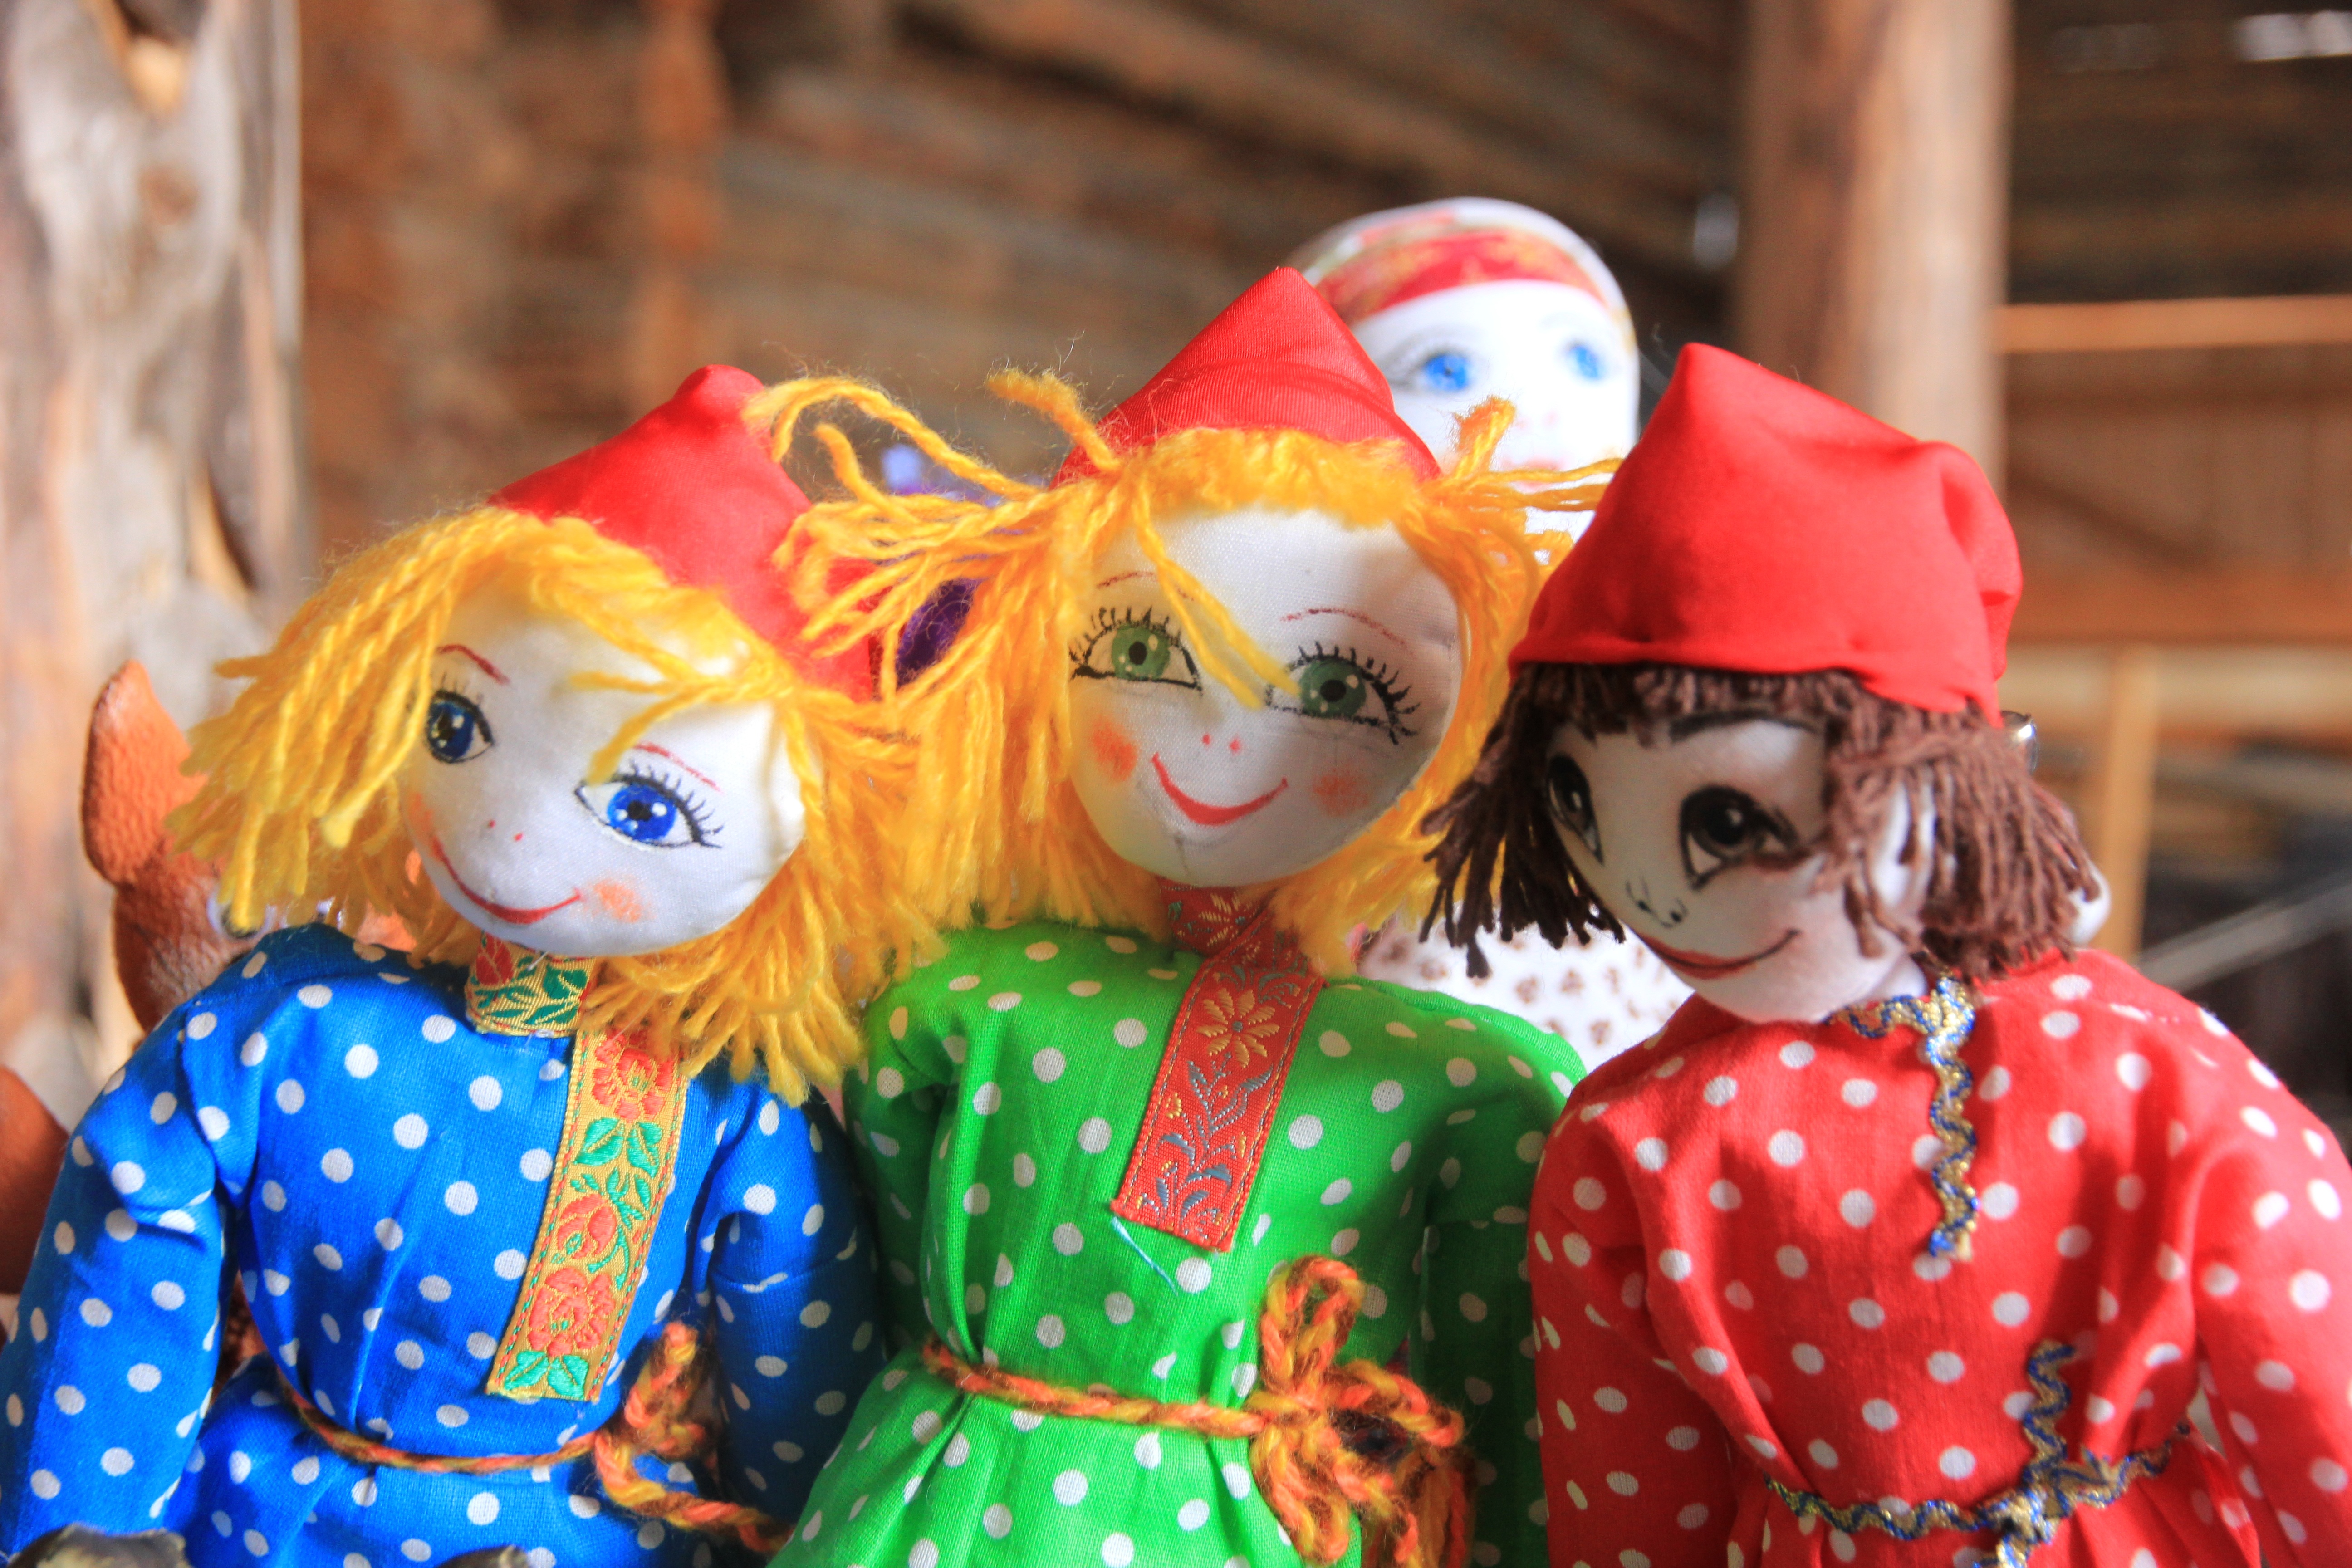
spring, carnival, color, clothing, colorful, closeup, toy, shirt, baby doll, doll, festival, handmade, costume, folk art, people's, ivanushka